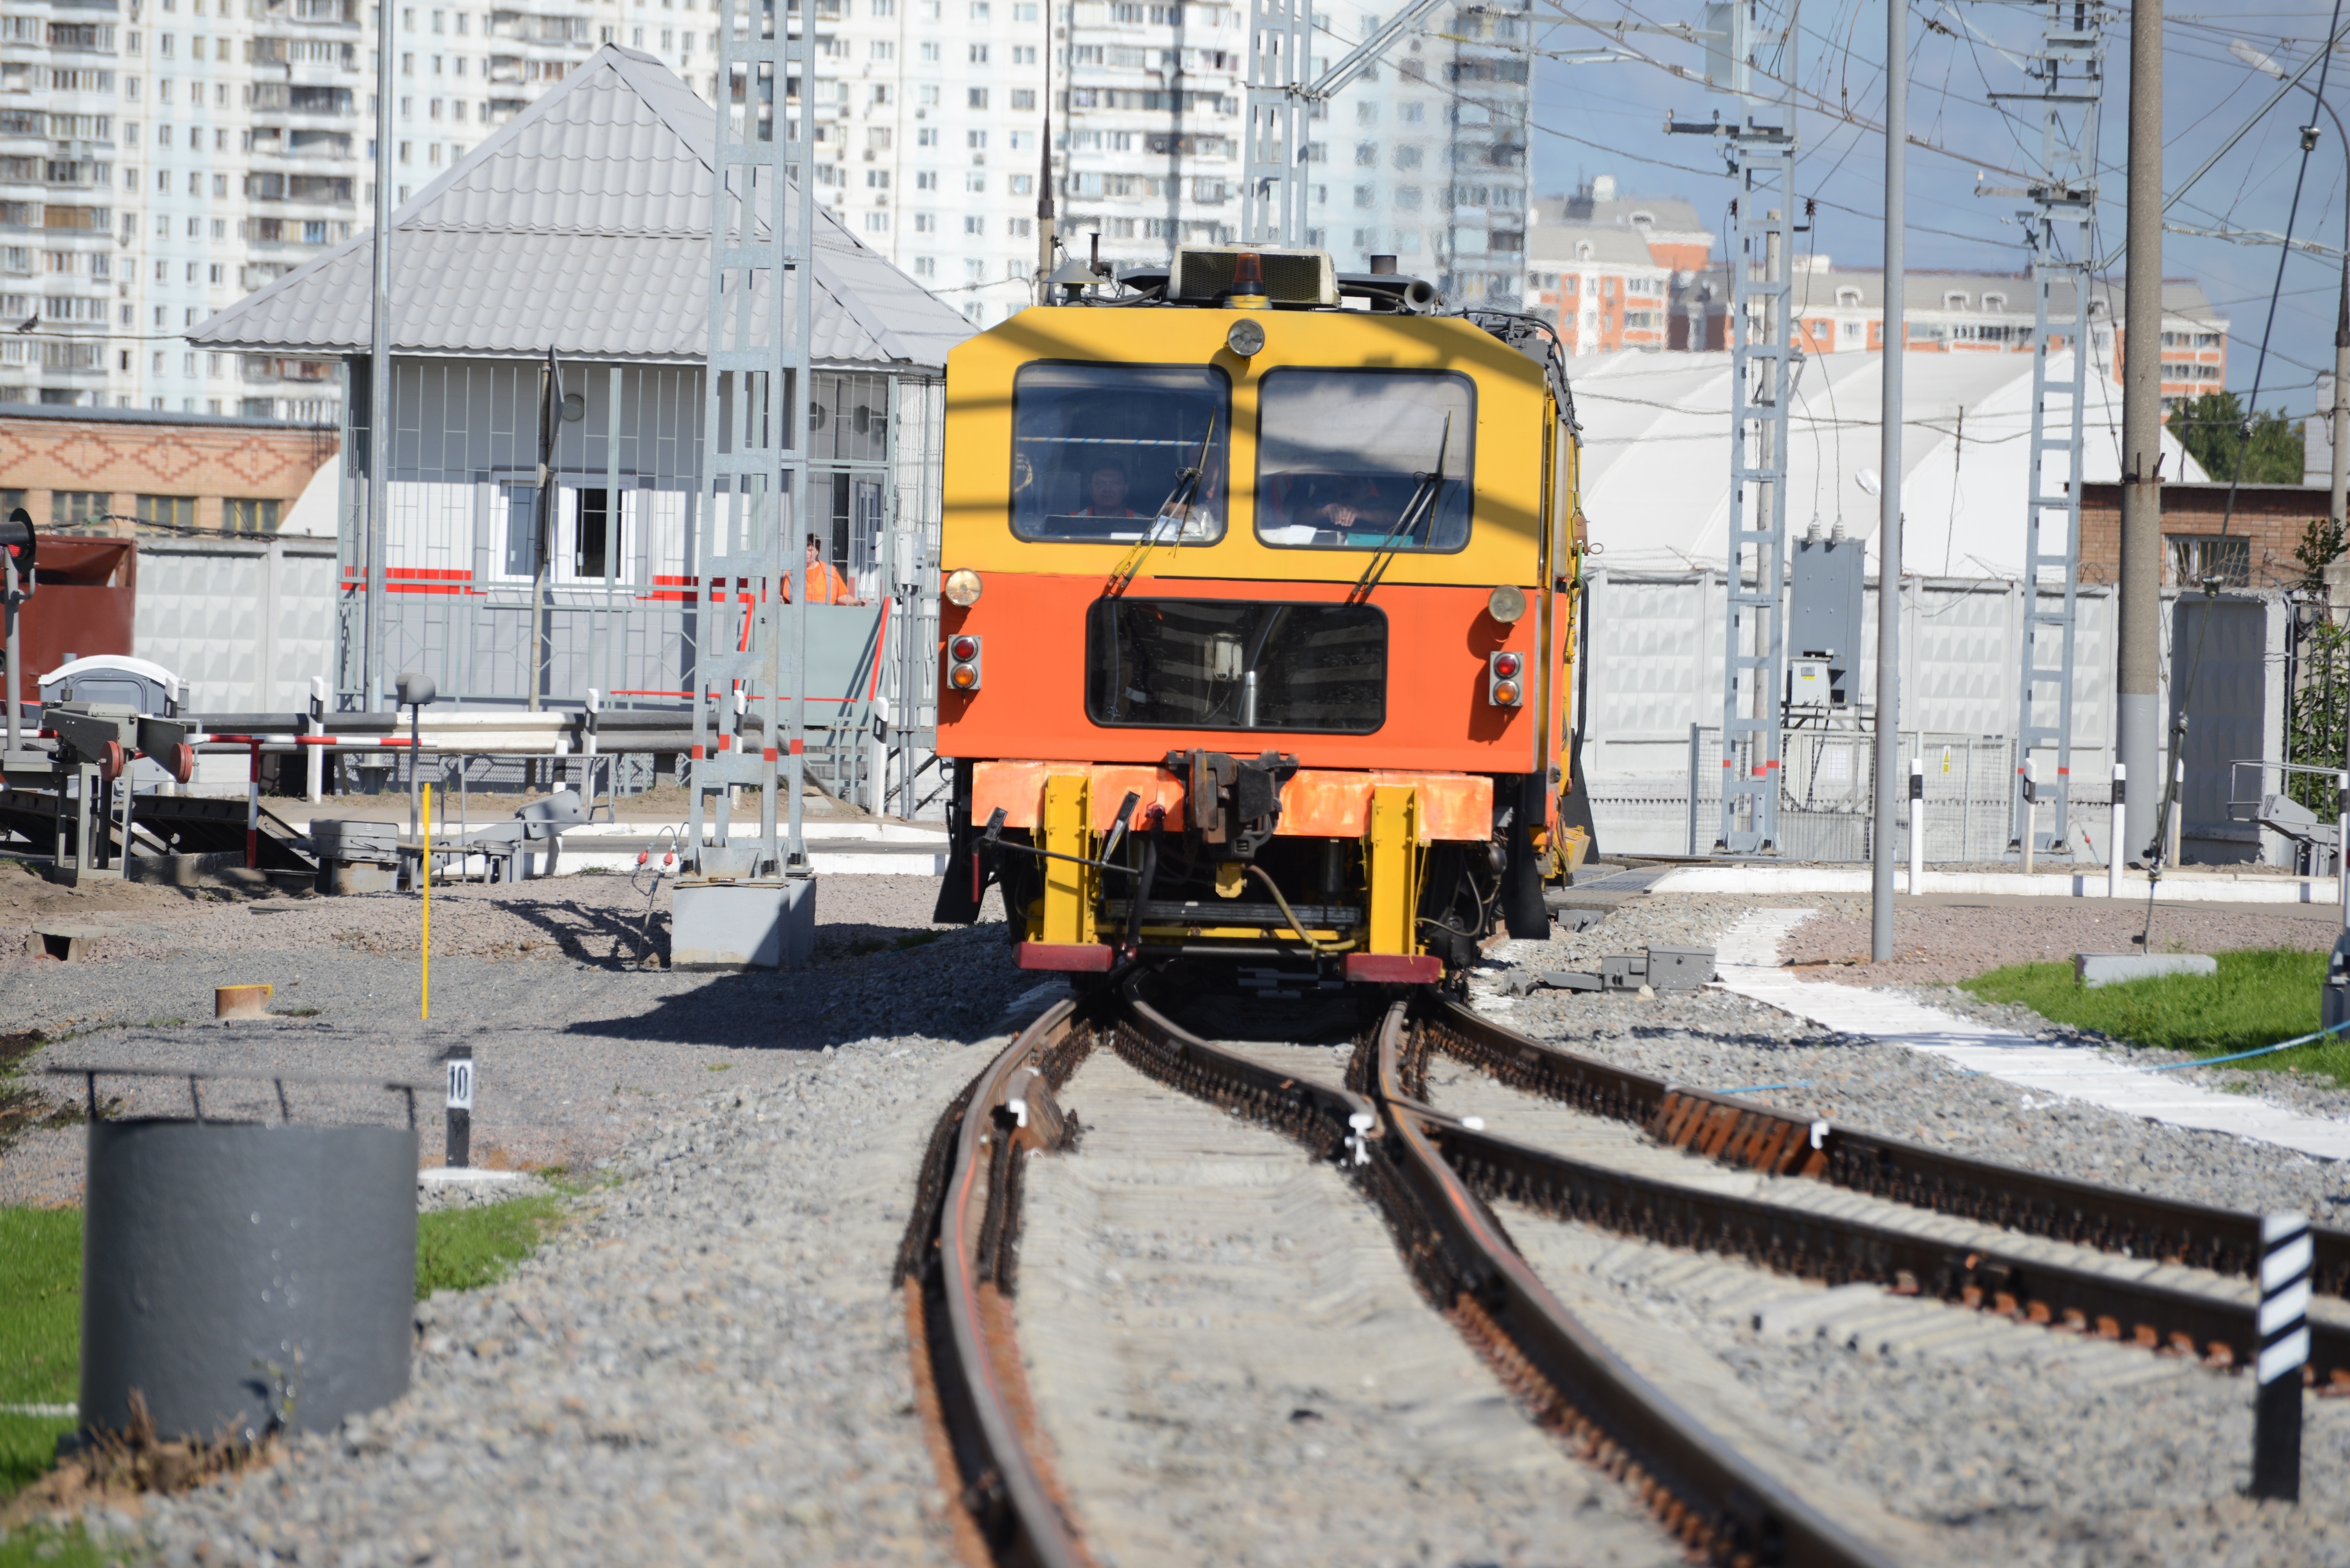
track, city, train, asphalt, transport, europe, vehicle, nikon, electricity, public transport, cool image, locomotive, moscow, nikkor, russia, d800, 70300mm, moskau, nikond800, moscou, 70300mmf4556gvr, rail transport, land vehicle, rolling stock